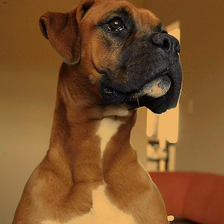
Species: dog
Breed: boxer